Sweet Southern Sugar

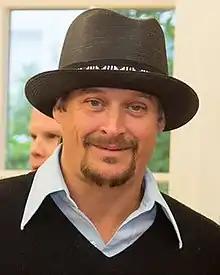
Kid Rock at the White House in 2017

"Sweet Southern Sugar" debuted at number eight on the US "Billboard" 200 and number four on the US "Billboard" Top Country Albums with 43,000 album-equivalent units, with almost all of that figure (41,000) coming from pure album sales. It has sold 184,600 copies in the United States as of April 2019.